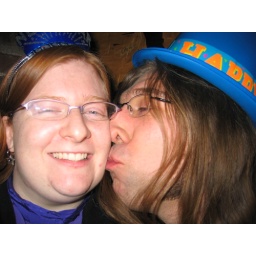
08 There were silly hats in the bar